2018 BBC Sports Personality of the Year Award

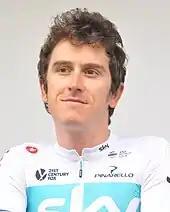
Geraint Thomas was announced as the Sports Personality of the year 2018.

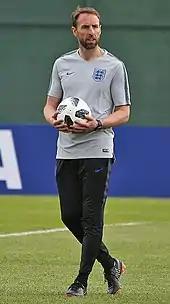
Gareth Southgate won the coach of the year award.

In addition to the main award as "Sports Personality of the Year", several other awards will also be presented: